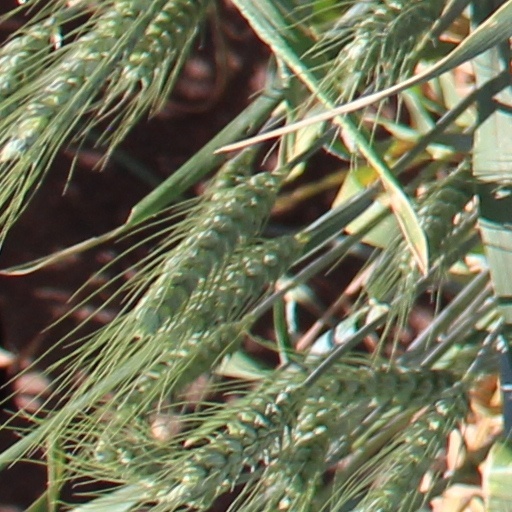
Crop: wheat